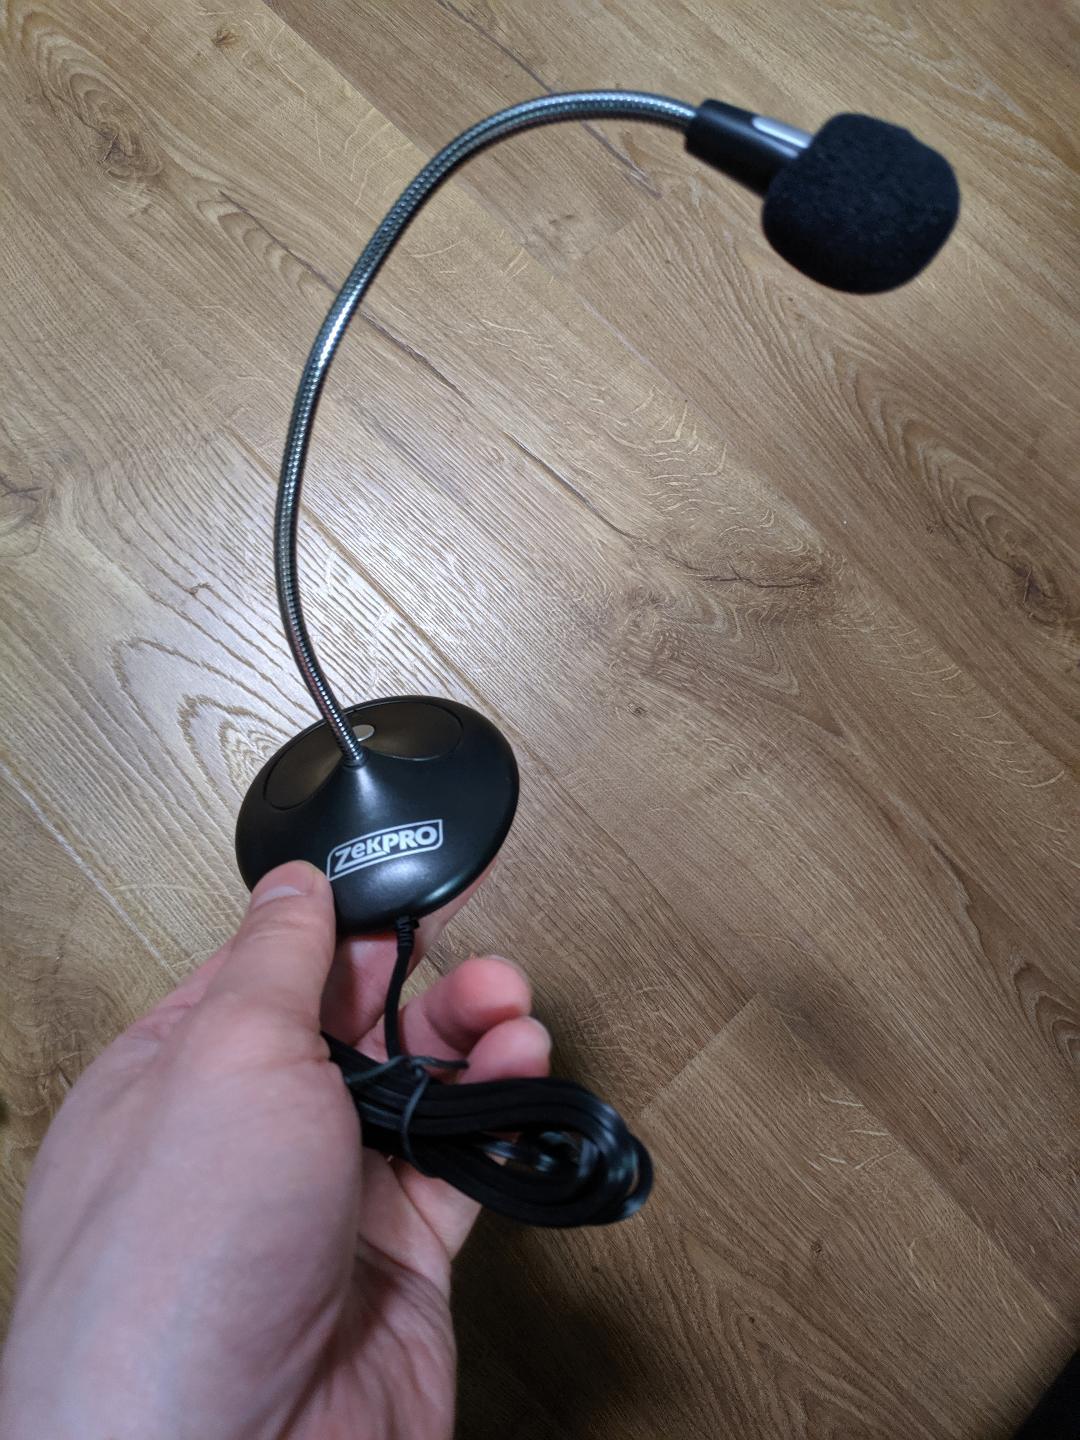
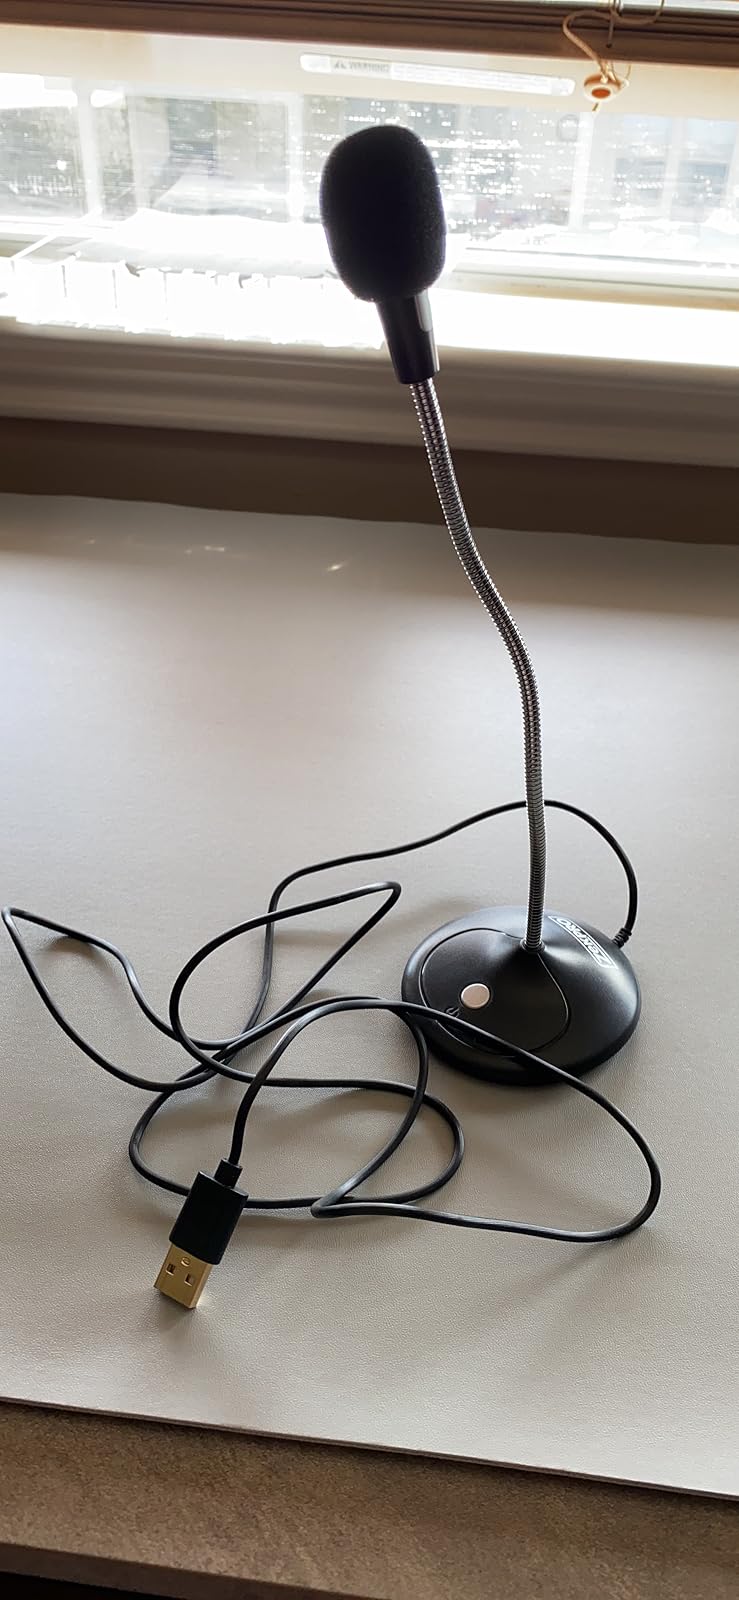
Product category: microphone
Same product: yes